60th Anniversary of the Liberation of Ukraine

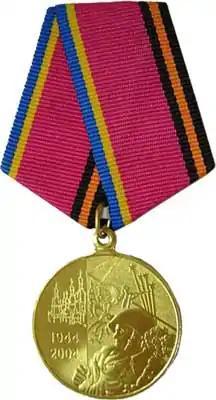
The jubilee medal.

The was awarded throughout the year 2004. The medal was designed by Viktor Buzalo, Deputy Head of the State Awards and Heraldry Administration of the Presidential Administration of Ukraine. The distinction was established by Presidential Decree on September 17, 2004. The President of Ukraine awarded it to participants of hostilities during the Great Patriotic War. The anniversary medal was also and awarded on behalf of the President of Ukraine by the central executive bodies and the Council of Ministers of the Autonomous Republic of Crimea. The Ministry of Foreign Affairs of Ukraine also gave the anniversary medal to citizens of other countries.